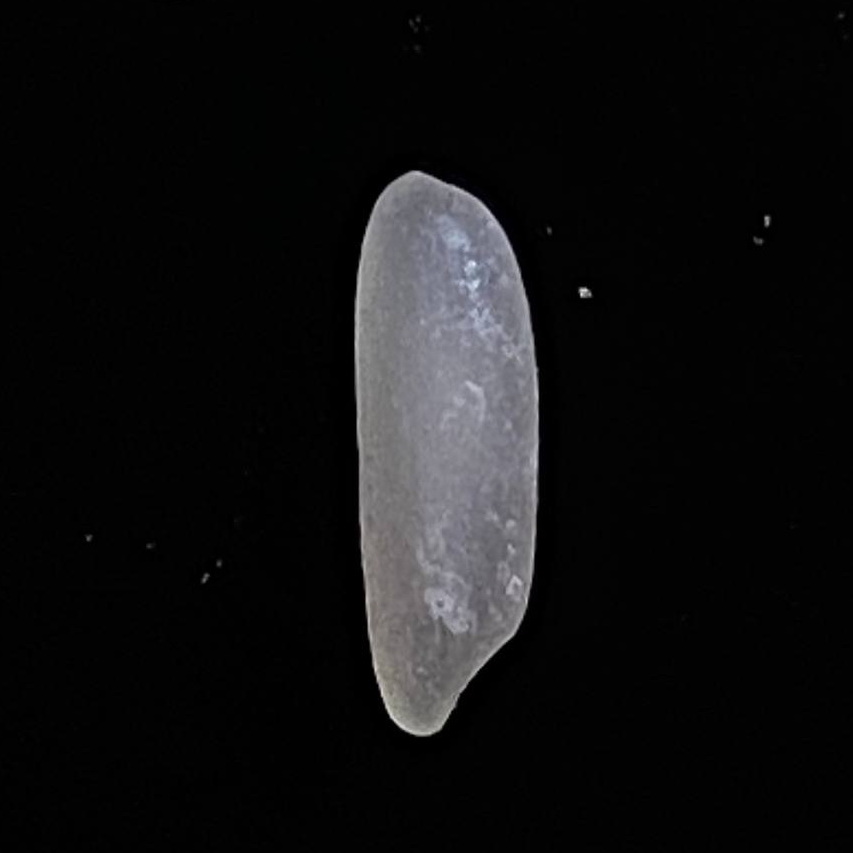
Rice variety: BR29